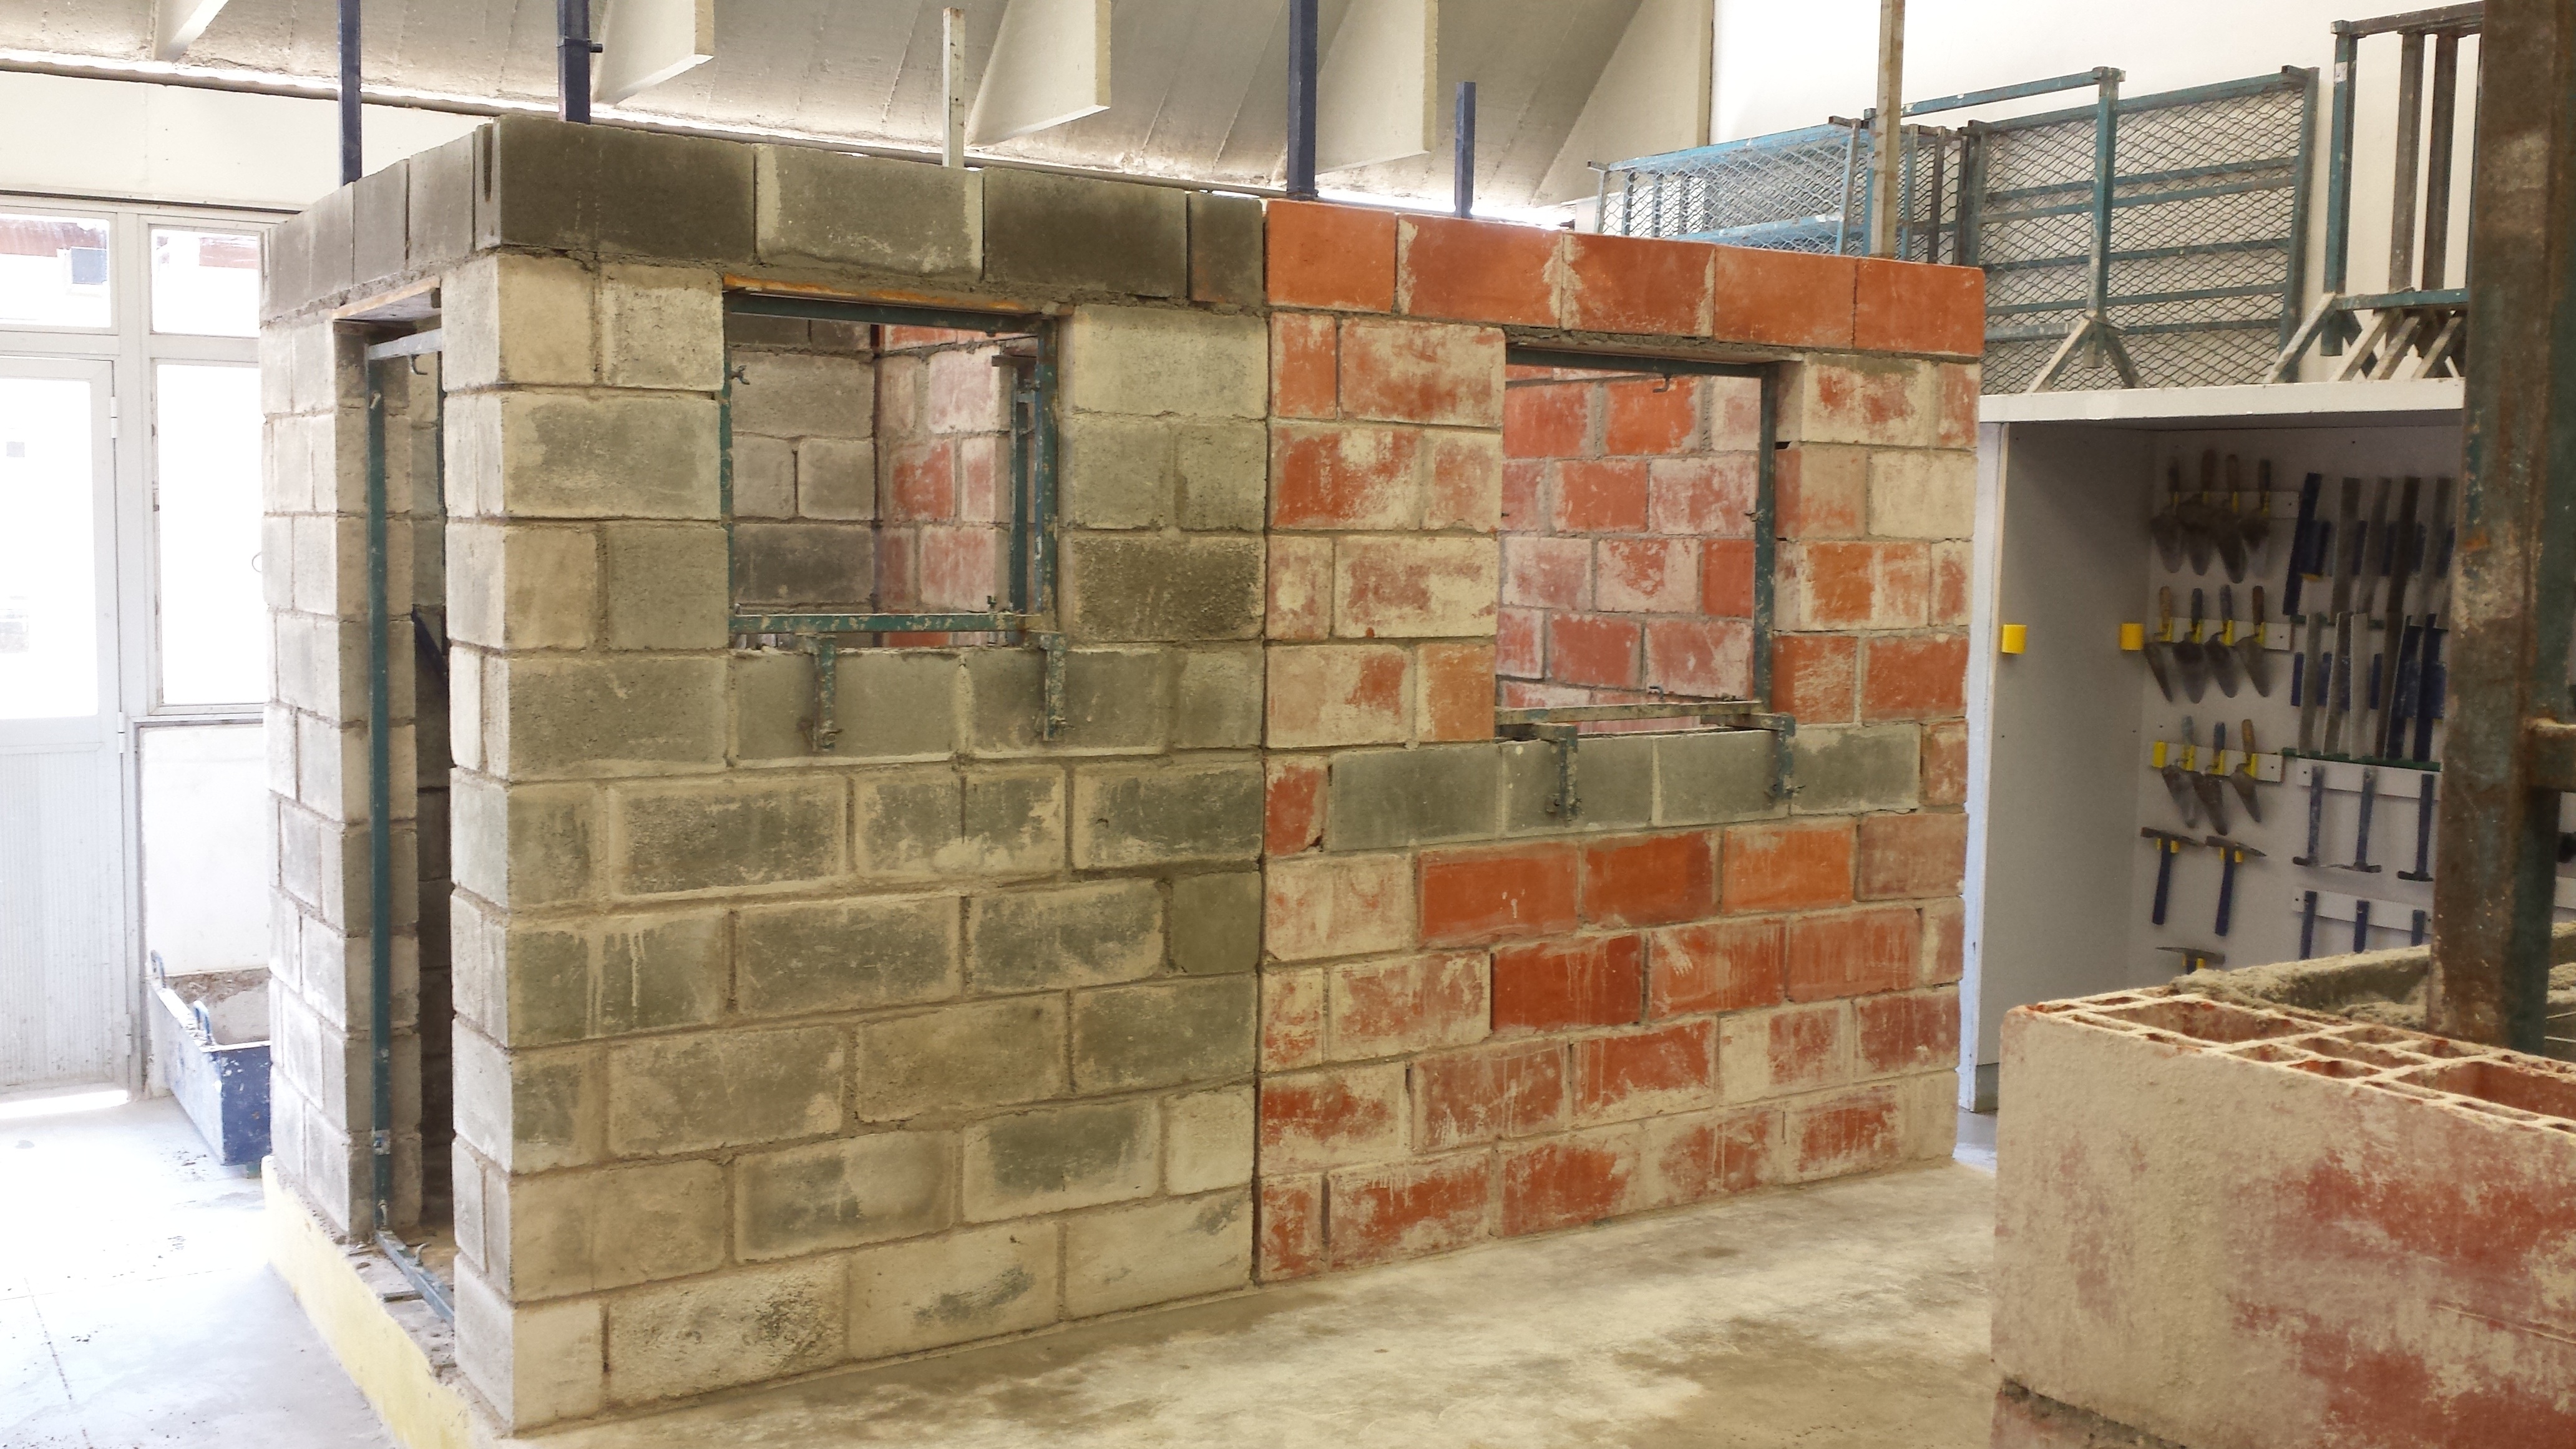
wood, wall, facade, property, room, brick, material, block, warehouse, stall, brickwork, masonry, structural